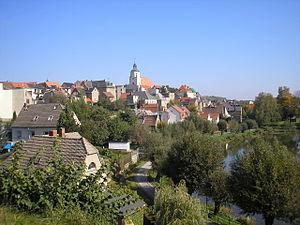
Ronneburg est une ville de Thuringe, située dans l'arrondissement de Greiz. D'importantes mines d'uranium ont été exploitées à Ronneburg après la seconde Guerre mondiale.